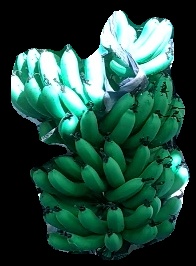
Variety: pachbale
Grade: grade1